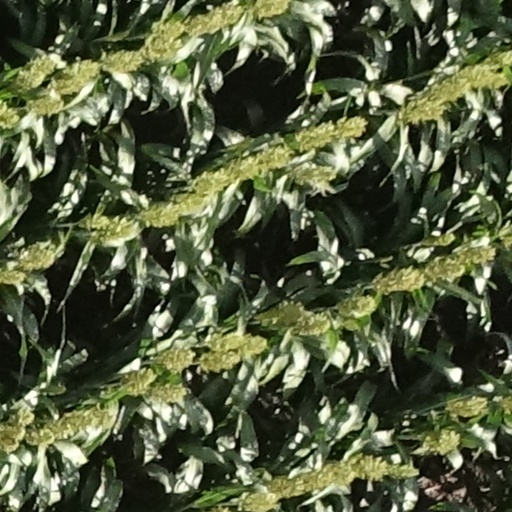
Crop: sorghum